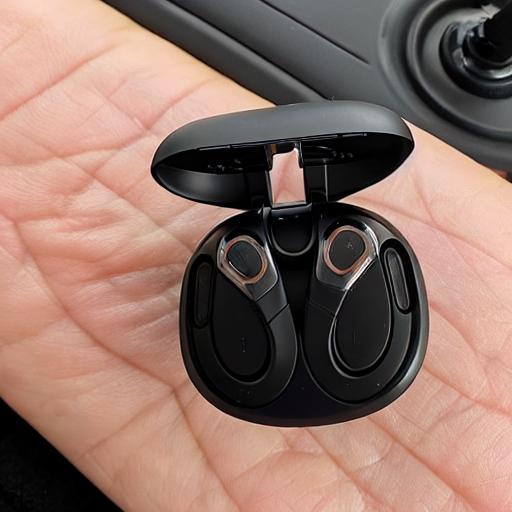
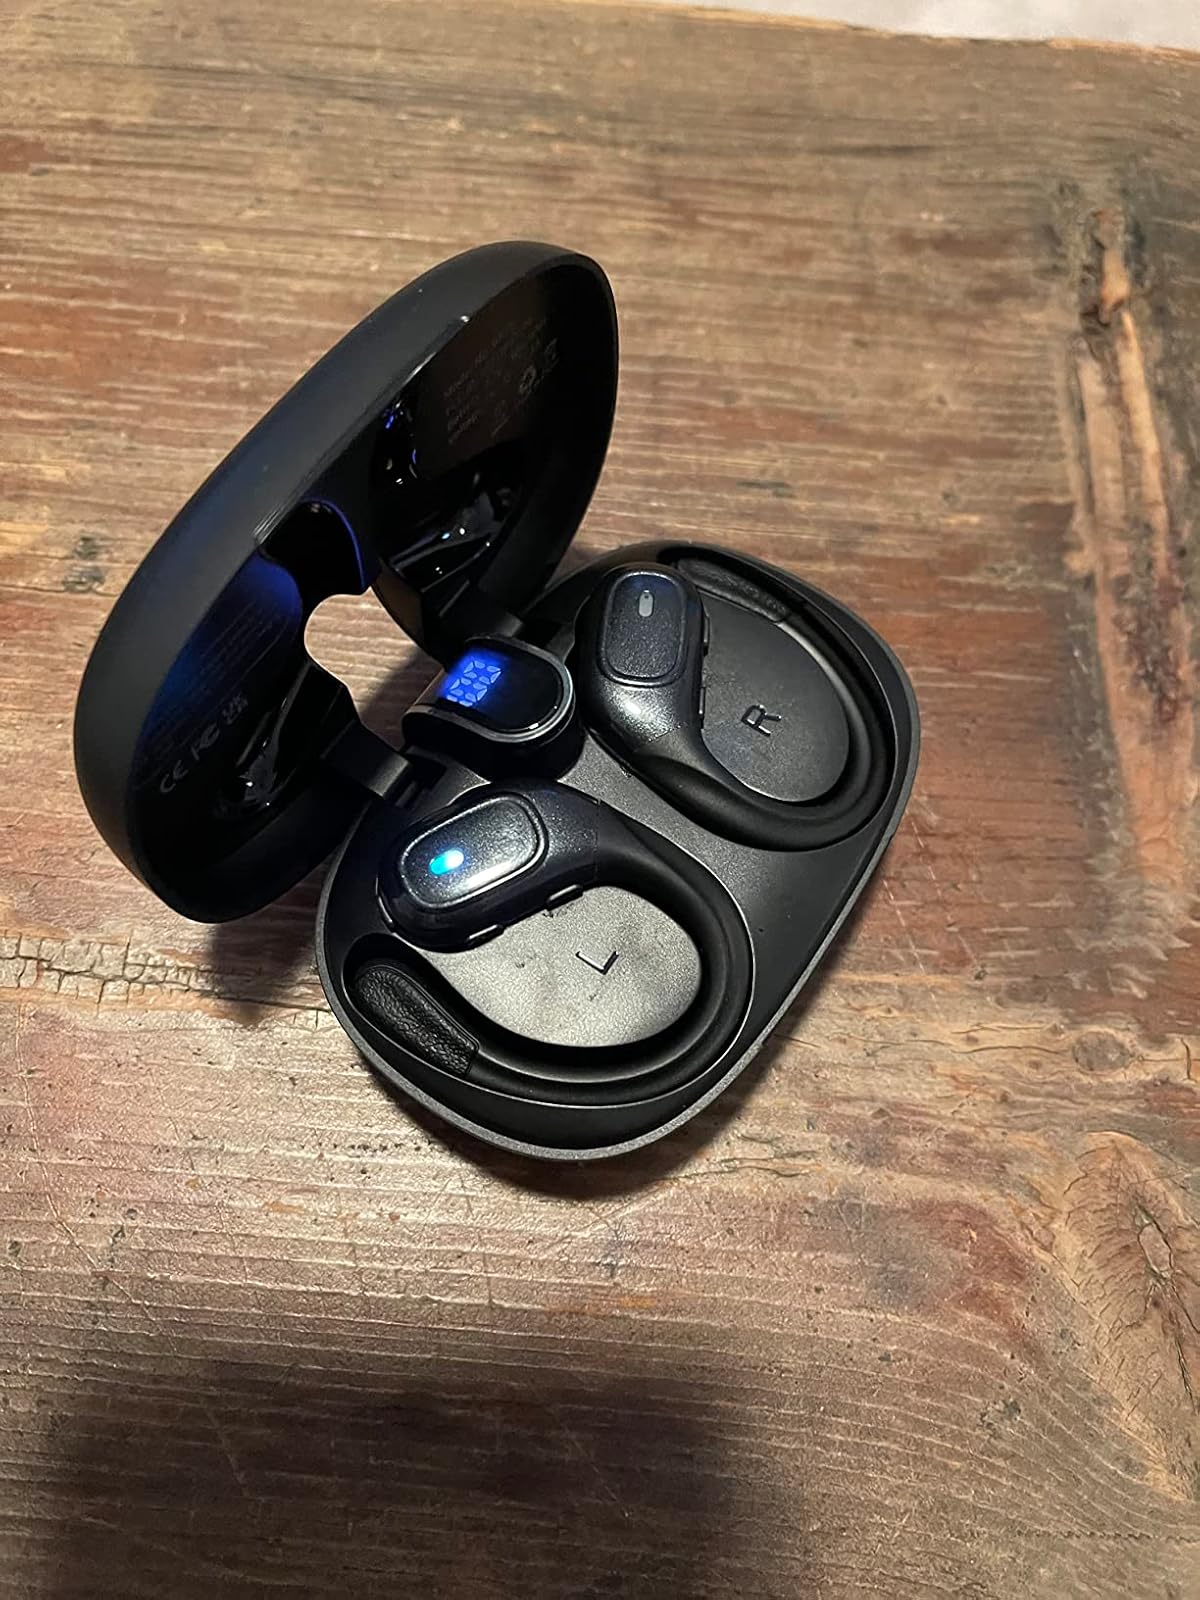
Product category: earbuds
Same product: no